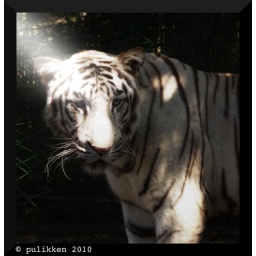
white tiger in sun from Banargetta National Park, Bangalore